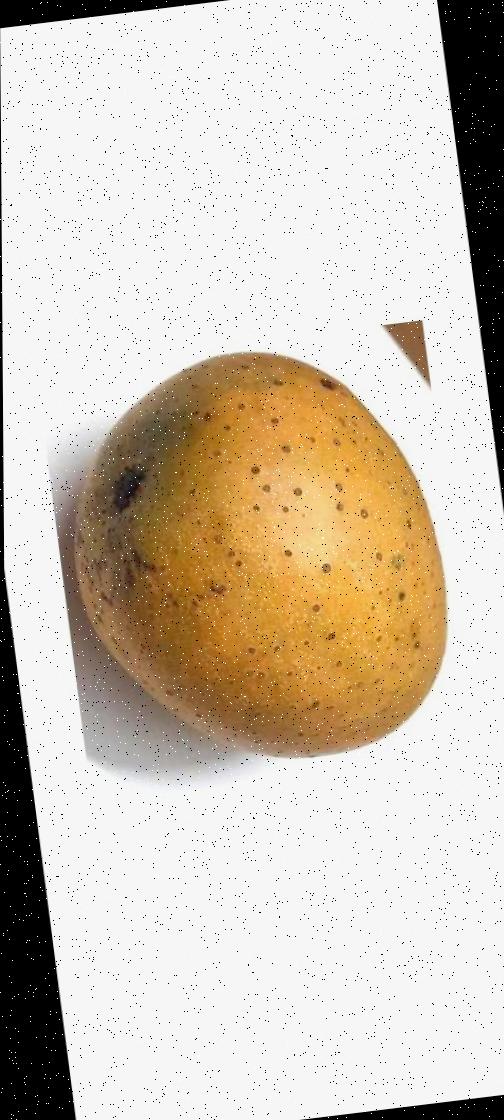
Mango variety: Gourmoti